Describe the emotion expressed in this image:  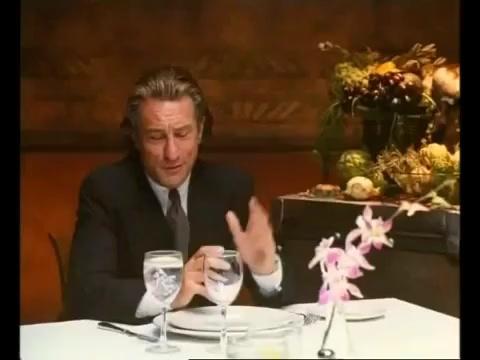
This person displays Suffering, valence and arousal with low intensity.